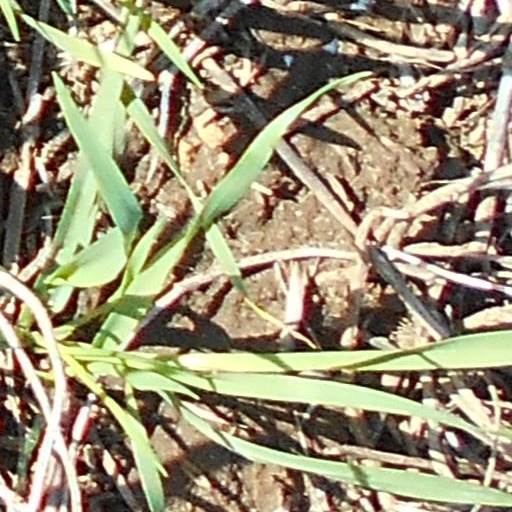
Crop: wheat